Bibars Natcho

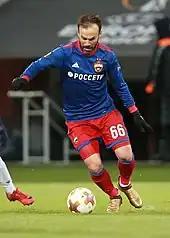
Natcho playing for CSKA Moscow in 2018

After six months at Greece, Natcho returned to Russia, where he joined CSKA Moscow on a four-year contract.